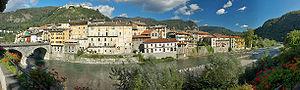
Varallo Sesia est une commune de la province de Verceil dans le Piémont en Italie. En 2014, sa population est de 7 344 habitants.